Orsoy, Germany

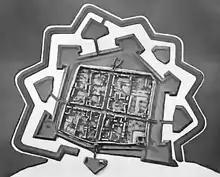
Plan of town in 1650

The modern fortress was built 1565-1581 by Italian Johann Pasqualini Elder (Responsible for the construction of the second ring ) and funded by Duke William the Rich of Cleves. In 1586 the town was conquered by the Spaniards and destroyed.